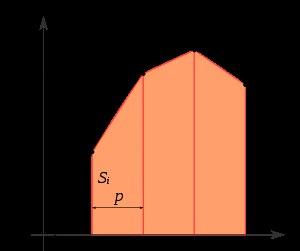
En mathématiques, l'intégration est le fait de calculer une intégrale. C'est aussi une des deux branches du calcul infinitésimal, appelée également calcul intégral, l'autre étant le calcul différentiel.